Doc Blanchard

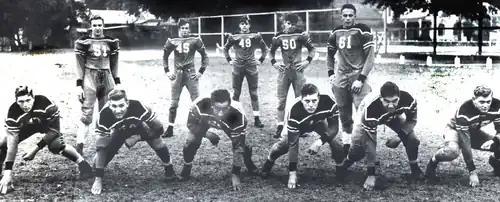
The 1941 Saint Stanislaus College prep school Gulf Coast championship Team. Doc Blanchard is No. 61.

Blanchard had the opportunity to play professional football after being selected third overall in the 1946 NFL draft by the Pittsburgh Steelers. After he was turned down in for a furlough to play in the NFL, Blanchard then chose to embark upon a career in the U.S. Air Force, earned his pilot wings in autumn 1948, became a fighter pilot, and flew the F-80 Shooting Star.